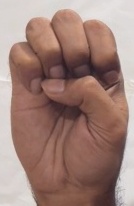
ASL sign: E